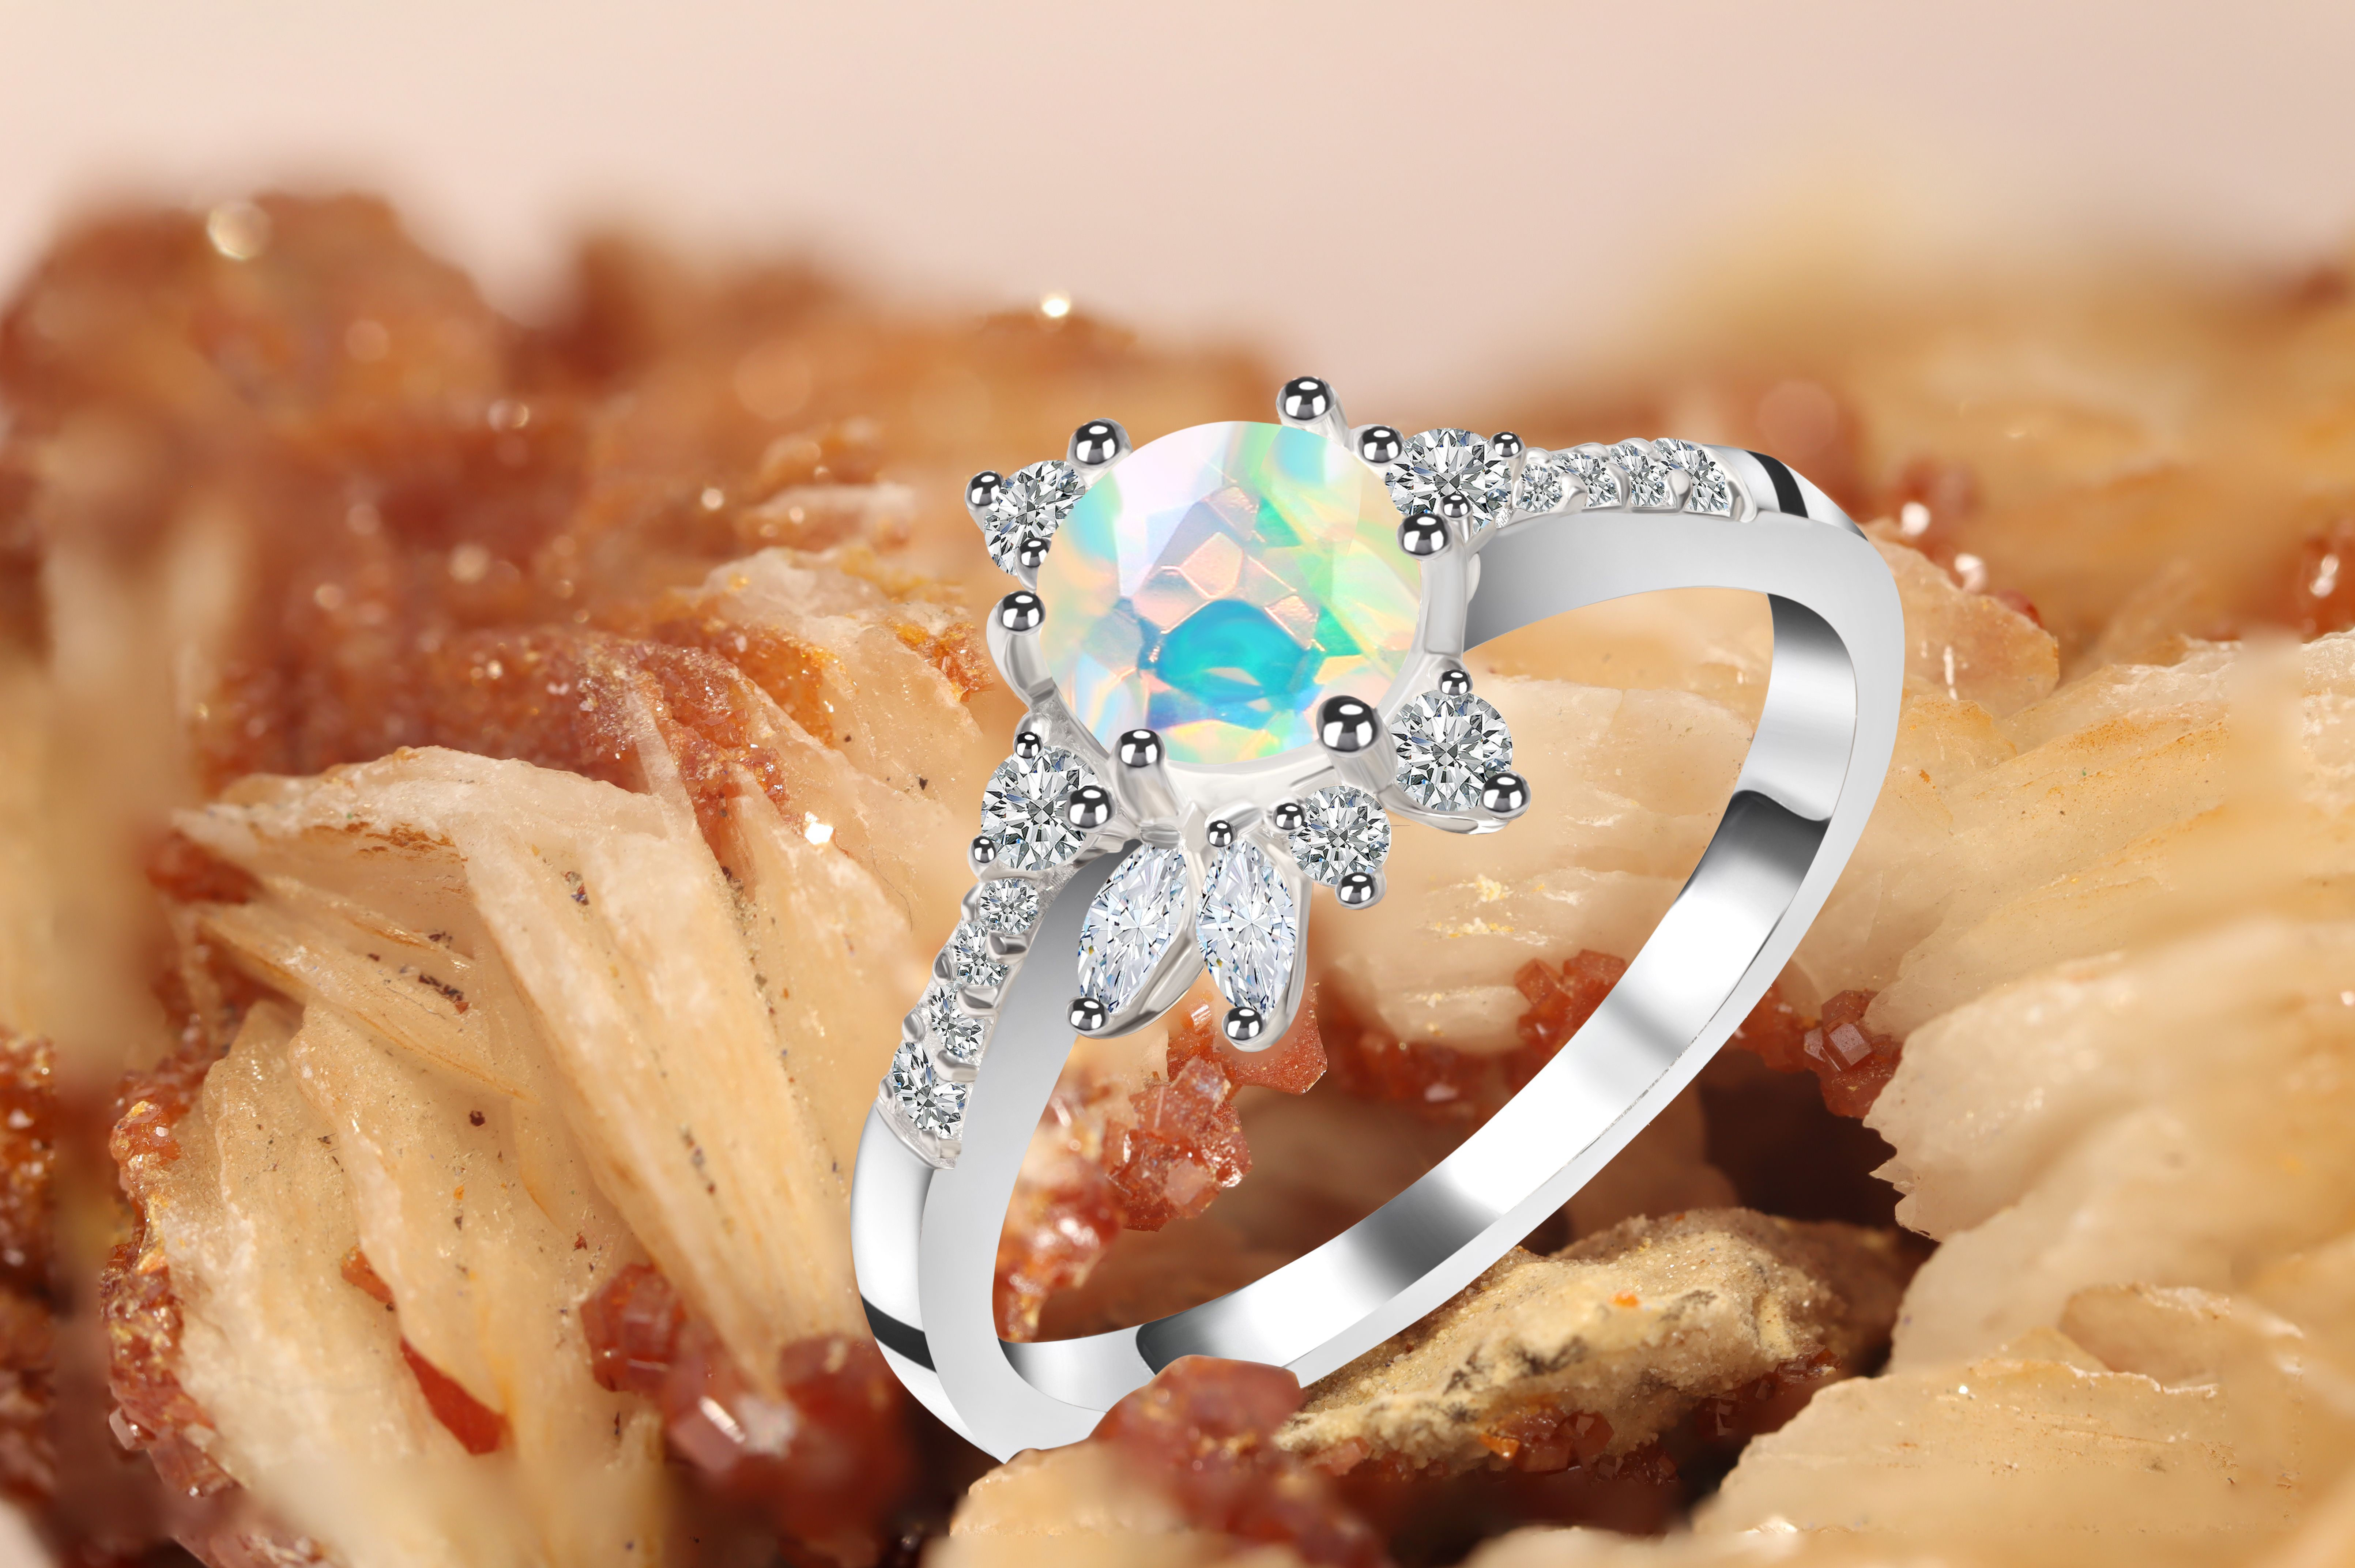
jewelry, food, ingredient, recipe, cuisine, liquid, dish, seafood, produce, meat, comfort food, tableware, font, junk food, sashimi, sweetness, garnish, fried food, deep frying, vegetable, cooking, delicacy, jewellery, side dish, chicken meat, peach, fast food, fashion accessory, japanese cuisine, finger food, coddle, jewelry making, breakfast, dessert